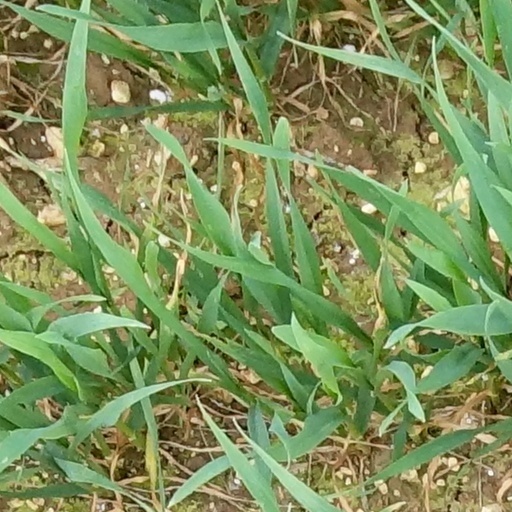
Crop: wheat